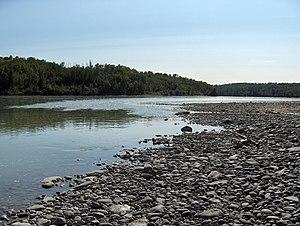
Les forêts des contreforts de l'Alberta et de la Colombie-Britannique sont une écorégion terrestre nord-américaine du type Forêts de conifères tempérées du World Wildlife Fund